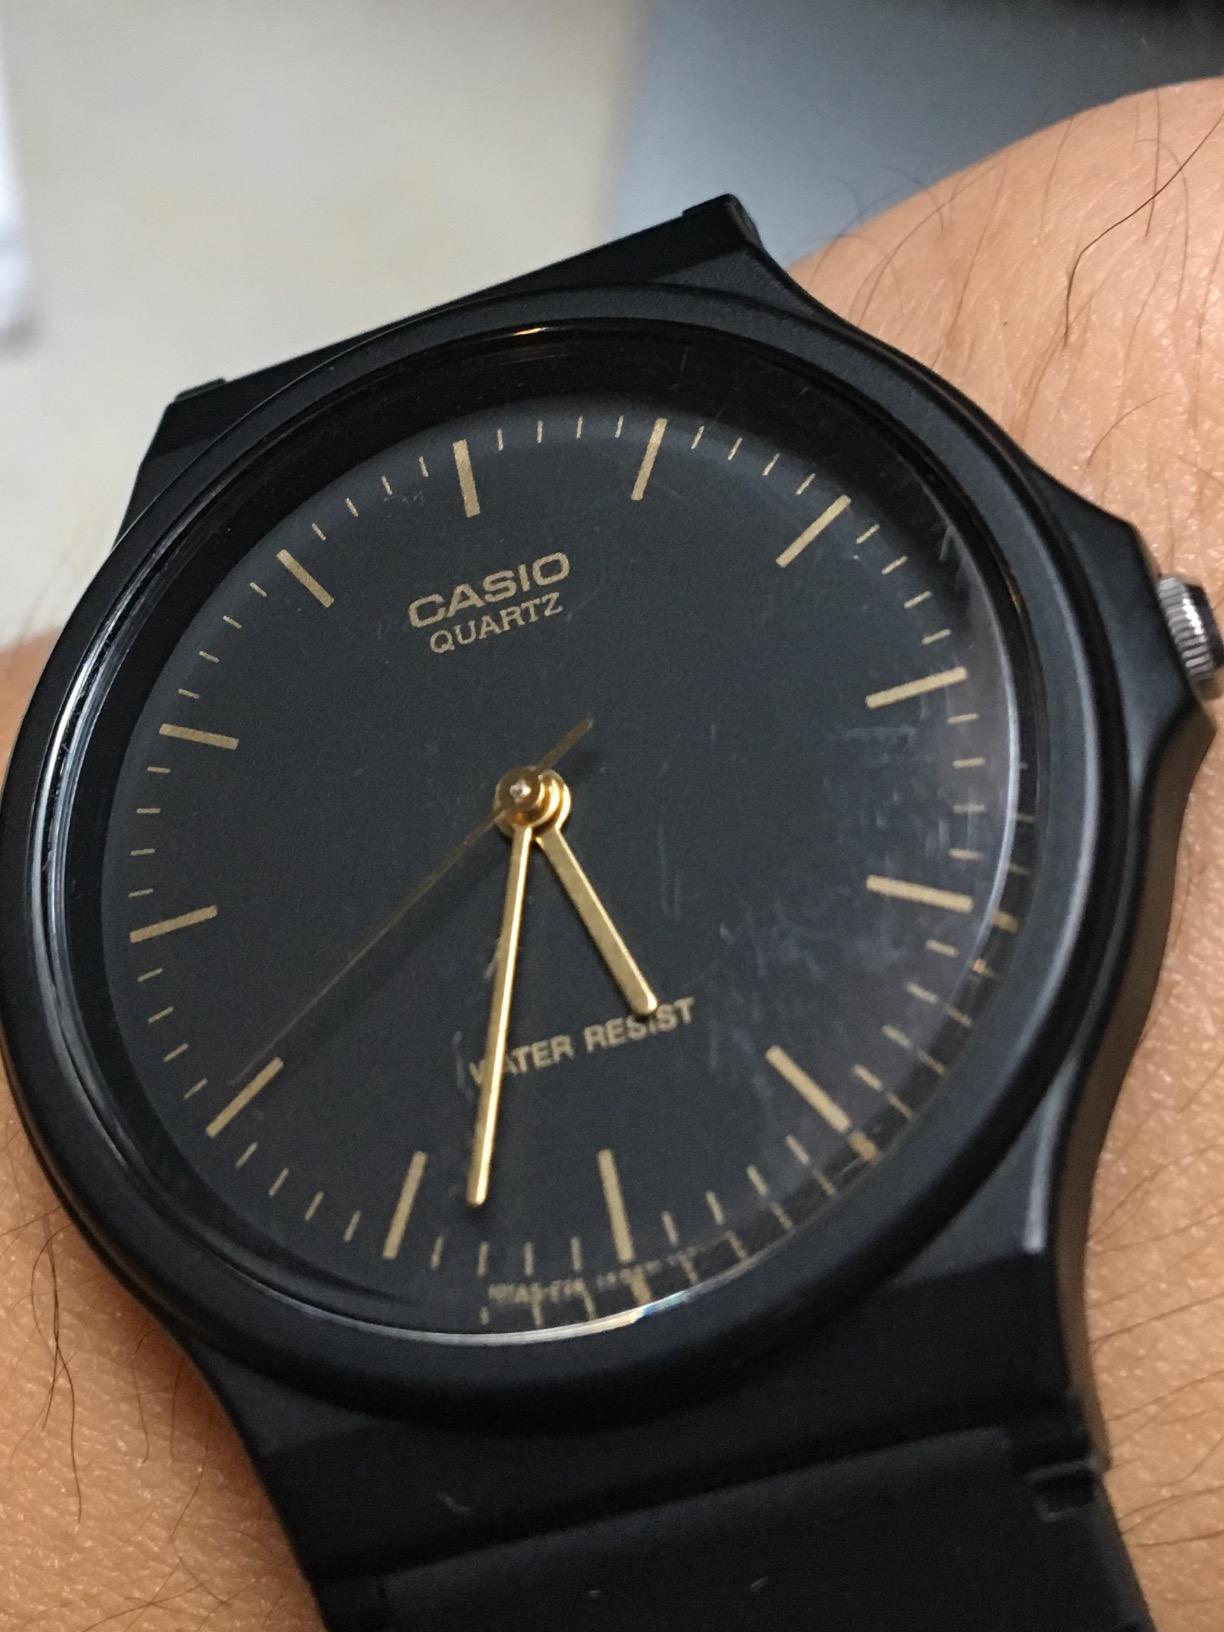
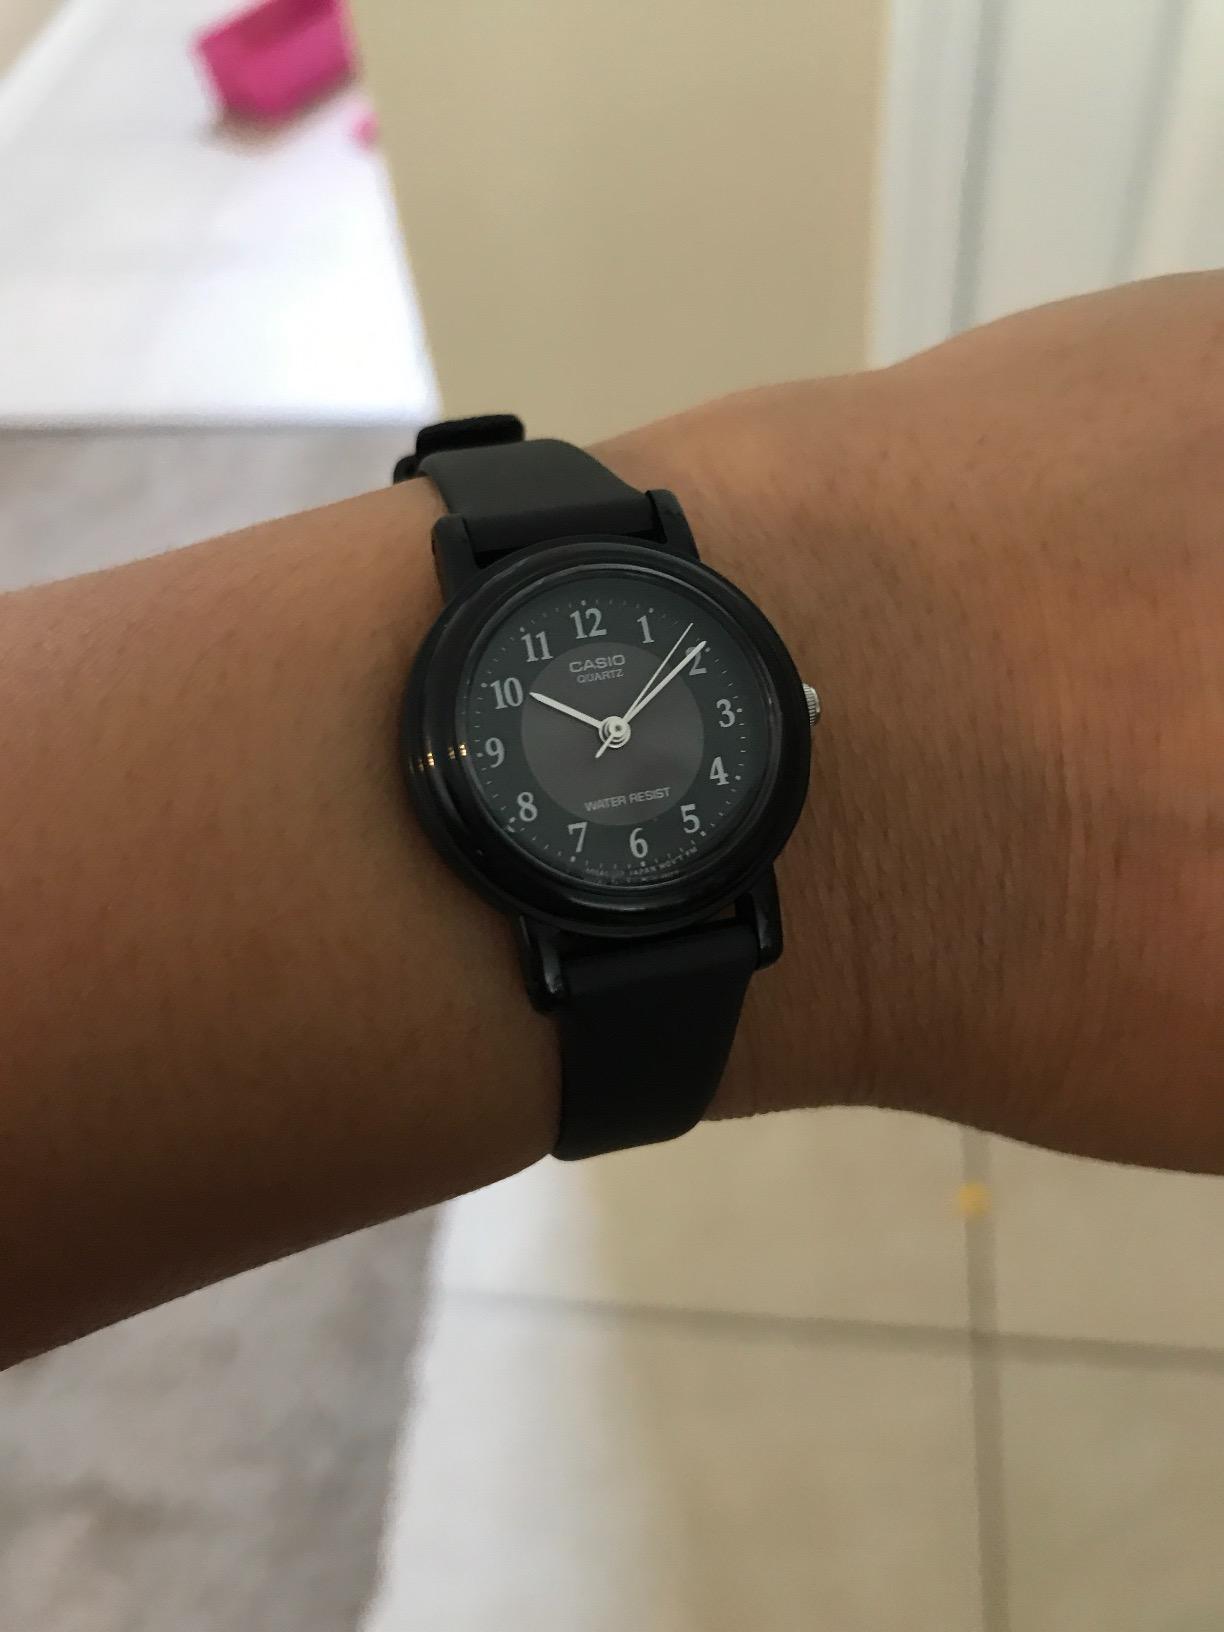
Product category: accessories_watch
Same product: no